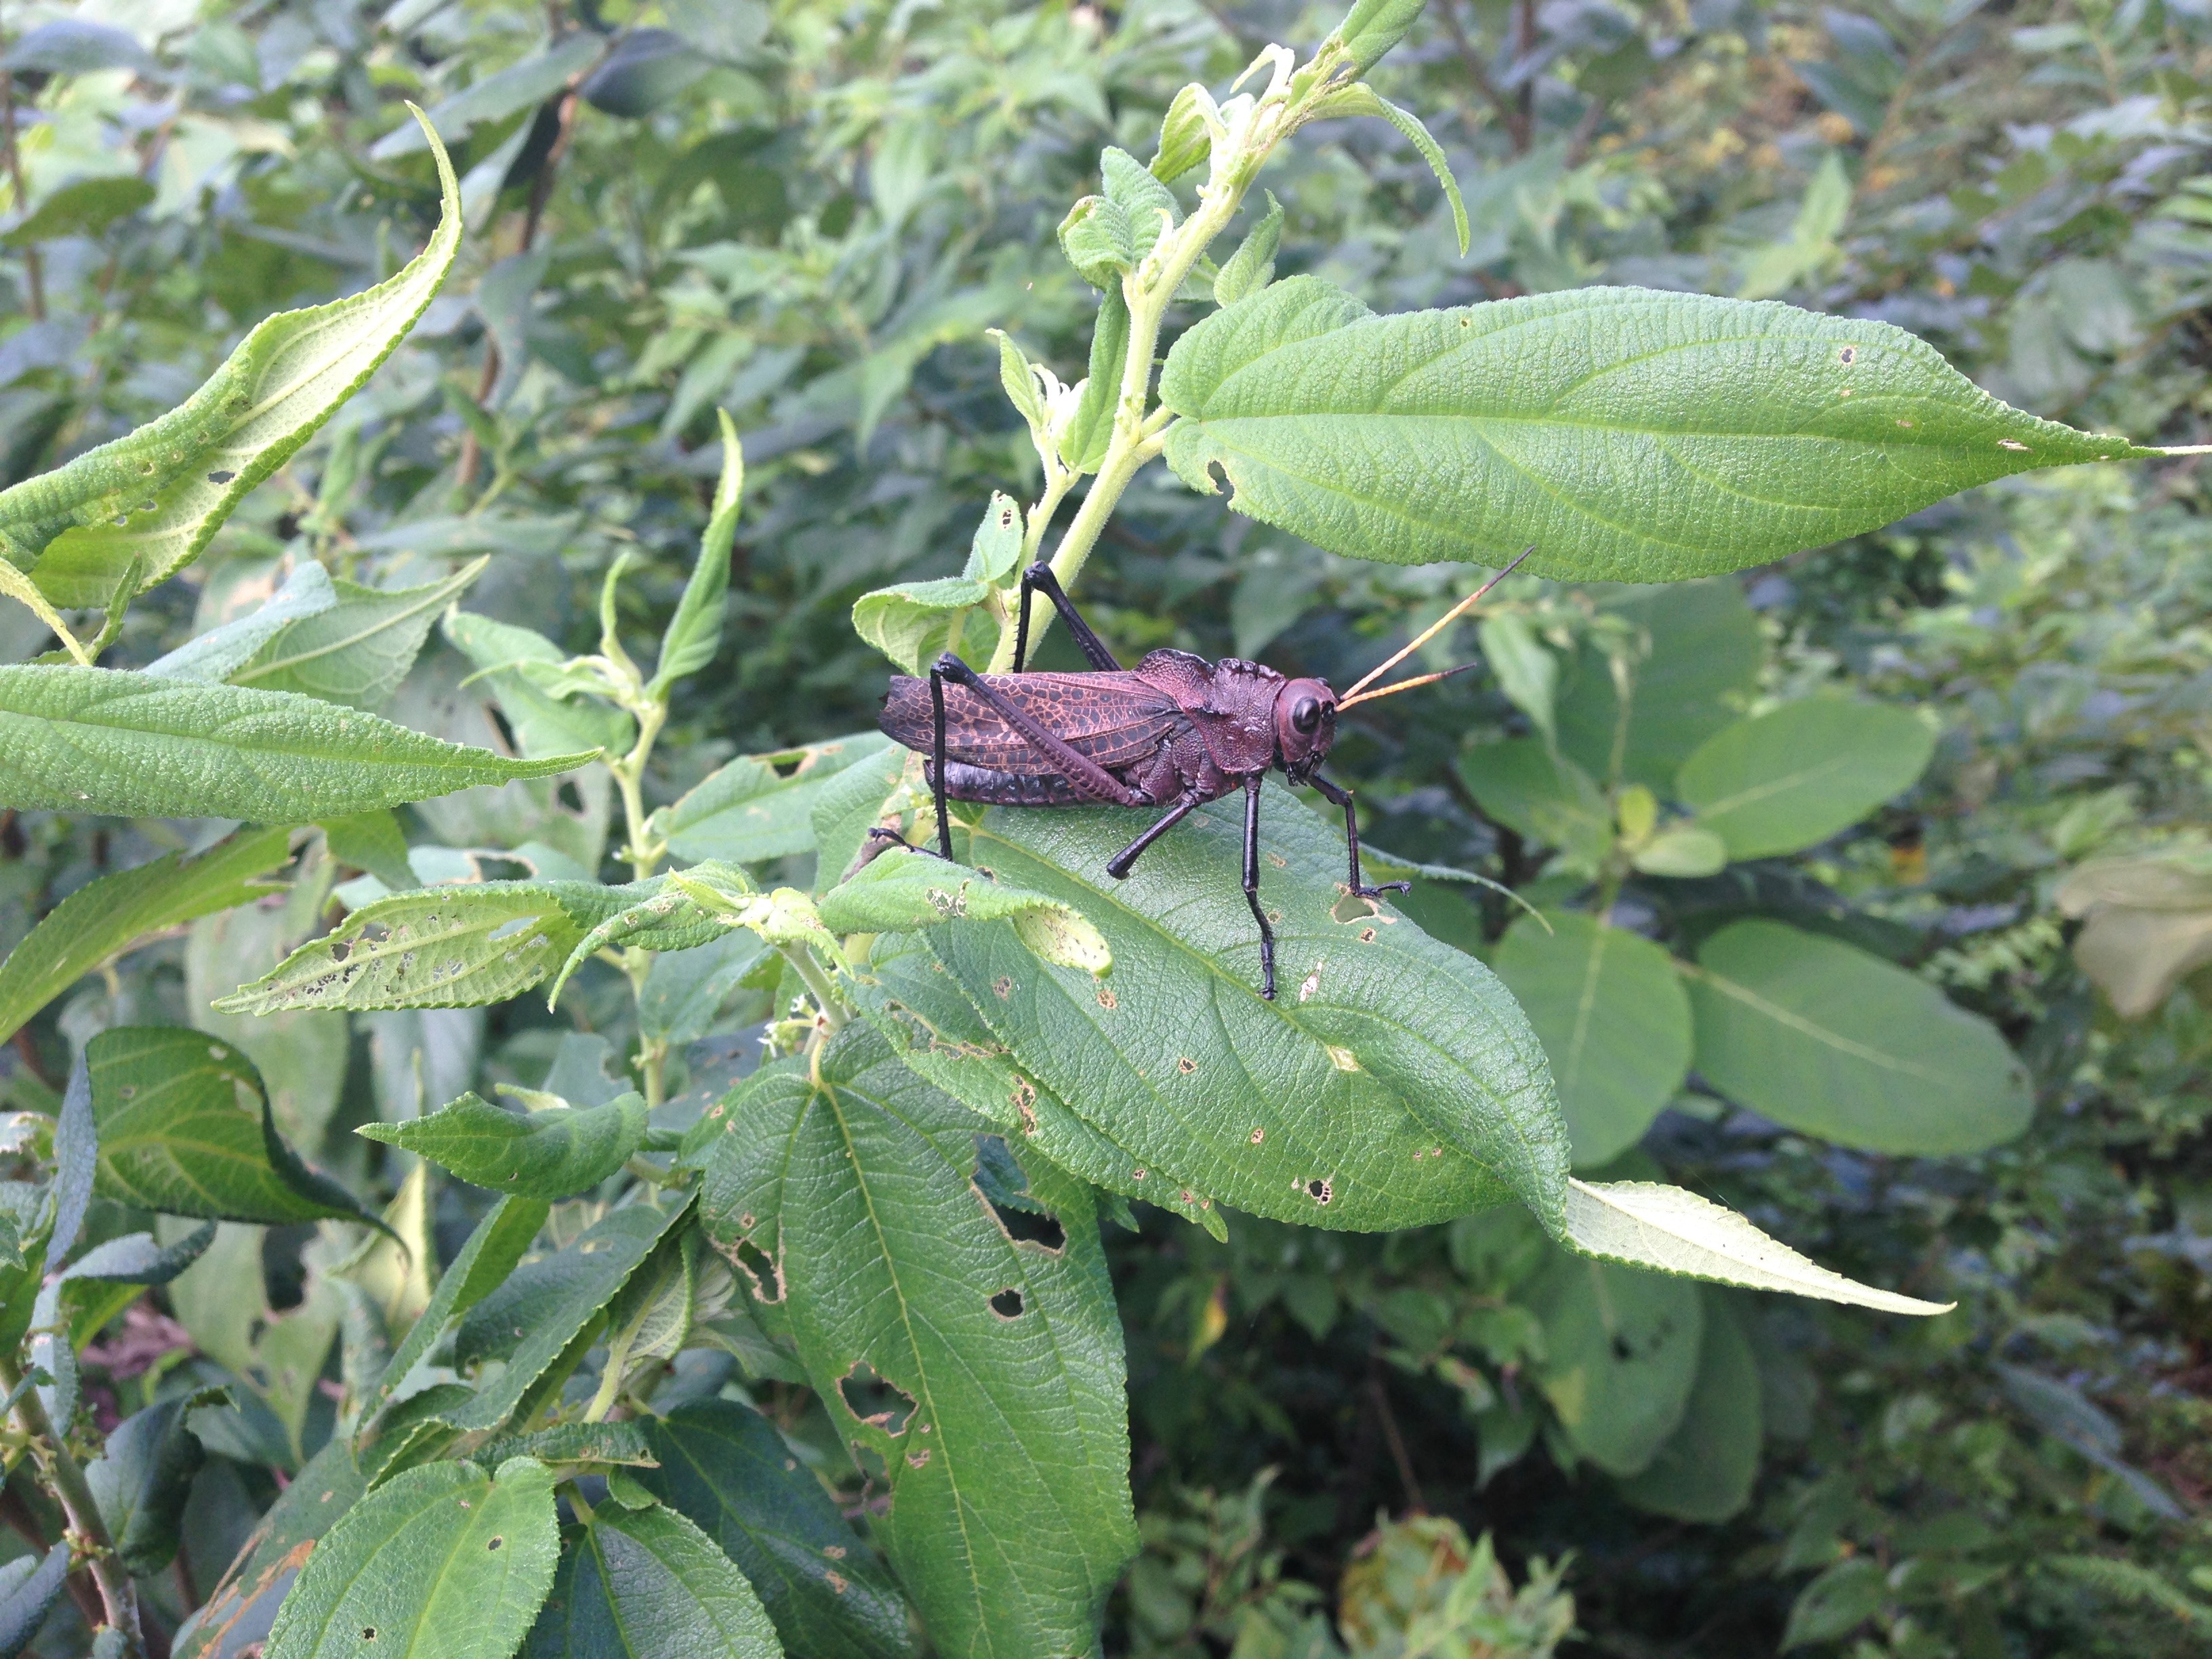
tree, growth, plant, leaf, flower, wildlife, wild, food, herb, produce, brown, botany, flora, plants, greenery, dense, leaves, leafy, gardening, shrub, growing, insects, gardens, bugs, thick, backgrounds, grasshoppers, flowering plant, land plant